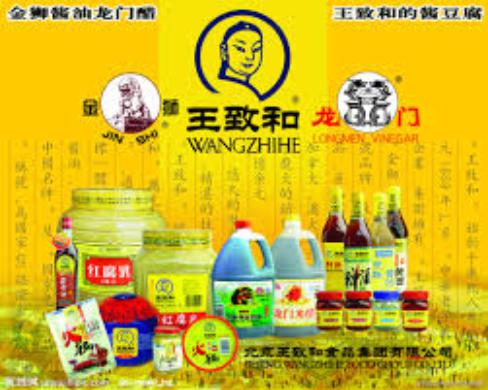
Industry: Food